Khan Dowran VII

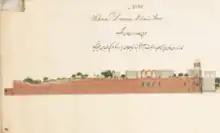
Khan-i Dauran Khan's House, Agra

When Farrukhsiyar rose as the heir to the throne, Khwaja Asim felt like a "falcon newly mounted". Farrukhsiyar attempted to raise Khan-i-Dauran as a favourite in order to establish independence from the rule of the Indian Muslim Sayyid Brothers. He was made a mansabdar of 7000/7000 zat and sowar, and was made the head of the Wala-Shahis, who were distinguished by their red turbans. When Sayyid Hussain Ali Khan was made the Viceroy of the Deccan and left to take personal charge of the provinces, the Sayyids agreed on the insistence of the Emperor to give Khan-i-Dauran the roles of the Mir Bakhshi as the deputy. In this period he was the governor of both Agra and Gujarat.